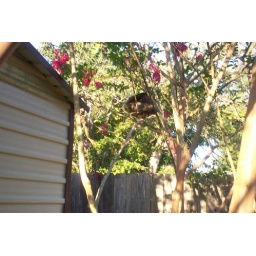
A hen got in my backyard and to my surprise I saw it sitting in my Crape Myrtle tree!